2007 FA Cup final

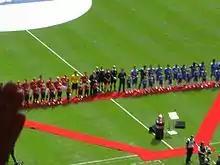
The two teams line up prior to kick-off.

The opening twenty minutes of the game were marked by cautious play and a lack of creativity from both teams, until Didier Drogba produced the game's first noticeable attempt on goal by hammering a shot wide from thirty yards. It took a further ten minutes for another shot, this time from Chelsea's Frank Lampard who forced a save from Edwin van der Sar. Wayne Rooney was twice called offside for Manchester United in the first half, but it was the closest the Red Devils came to any kind of chance.